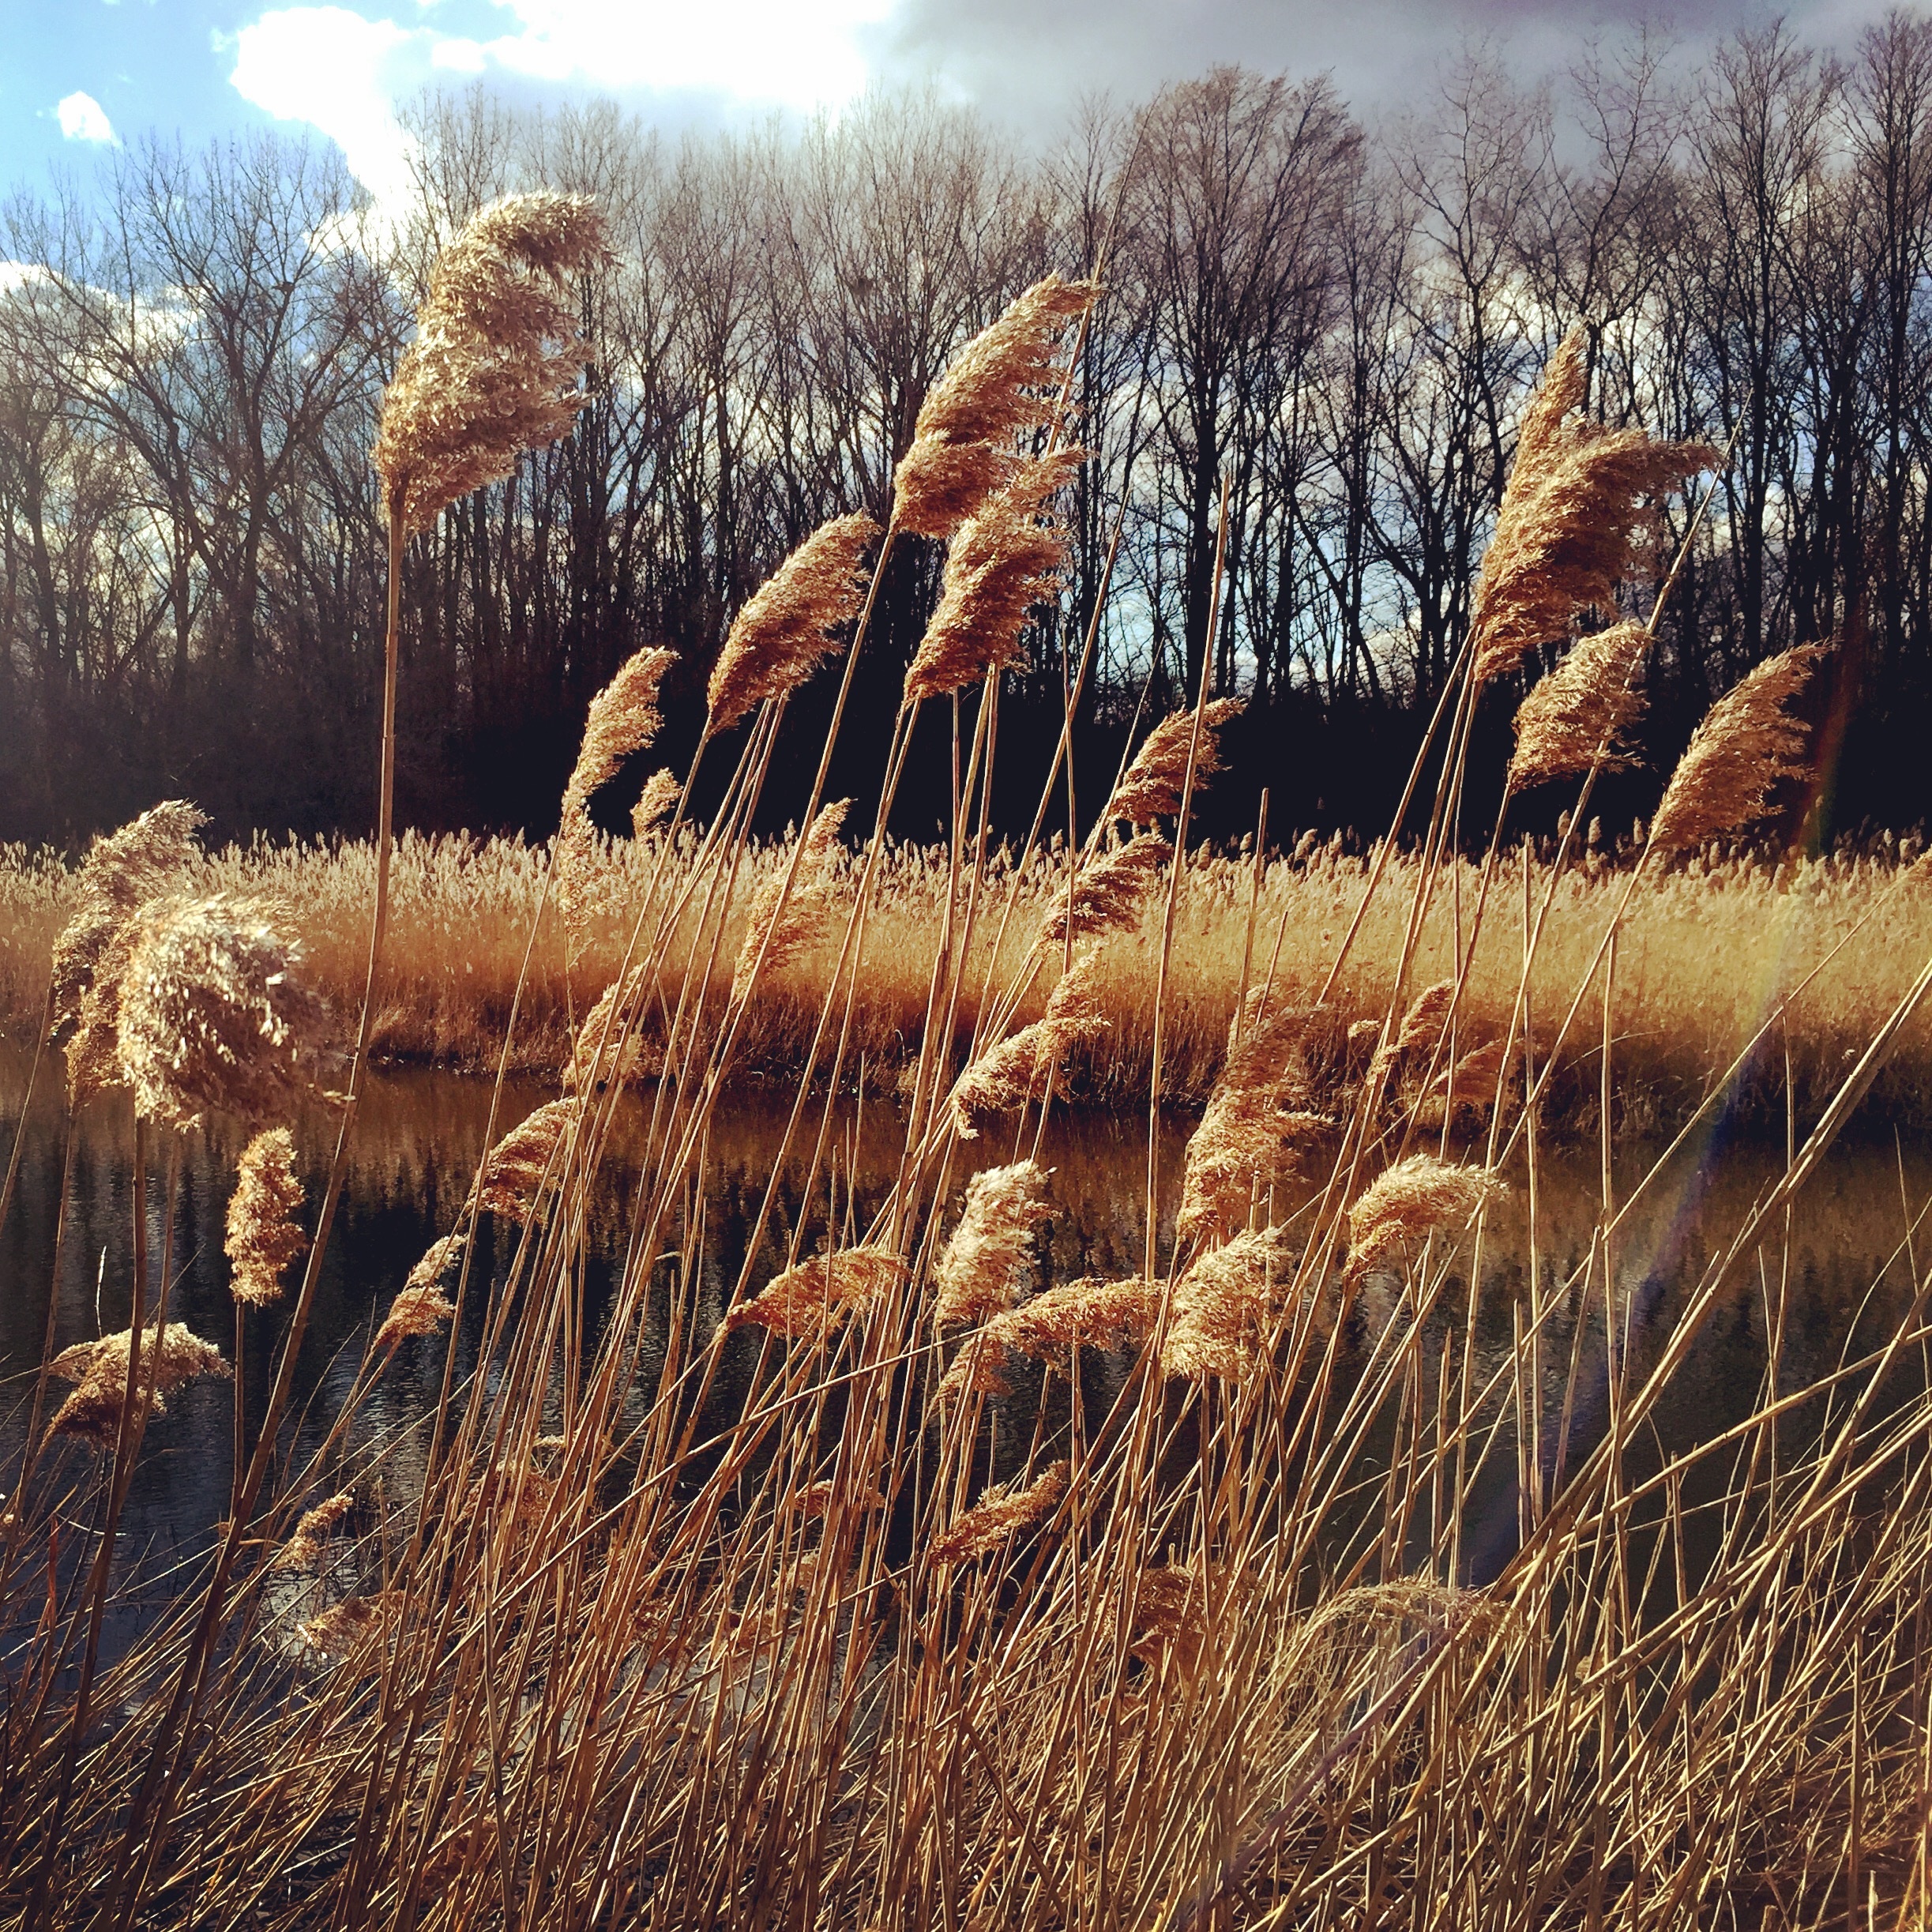
landscape, tree, nature, grass, outdoor, wilderness, plant, sun, field, meadow, wheat, prairie, sunlight, frost, spring, autumn, season, sunny, wetland, habitat, natural beauty, ecosystem, flowering plant, spring landscape, natural environment, grass family, land plant, phragmites